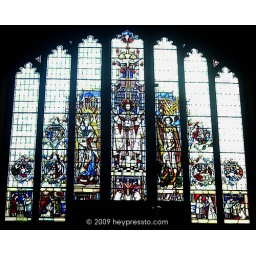
Stained glass window from St Michael and All Angels Church in Chiswick